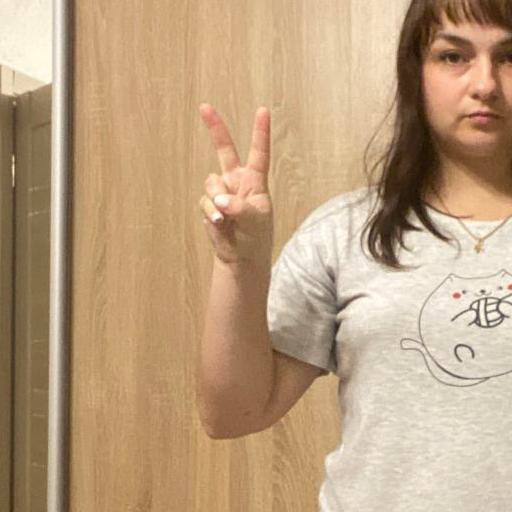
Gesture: peace